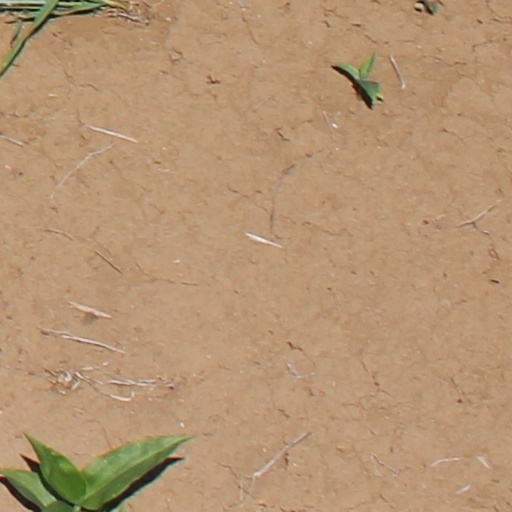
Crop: wheat